United States Marine Corps

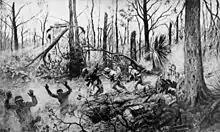
Georges Scott, "American Marines in Belleau Wood", 1918

The Marine Corps played a small role in the Civil War (1861–1865); their most prominent task was blockade duty. As more and more states seceded from the Union, about a third of the Corps's officers left the United States to join the Confederacy and form the Confederate States Marine Corps, which ultimately played little part in the war. The battalion of recruits formed for the First Battle of Bull Run performed poorly, retreating with the rest of the Union forces. Blockade duty included sea-based amphibious operations to secure forward bases. In early November 1861, a group of sailors and Marines landed in the towns of Port Royal and Beaufort, South Carolina. A few days later that task force captured nearby Hilton Head Island. A couple of weeks later a reconnaissance in force group captured Tybee Island. This is where the Union set up the artillery barrage to bombard Fort Pulaski. In April and May 1862, Marines participated in the capture and occupation of New Orleans and the occupation of Baton Rouge, Louisiana, key events in the war that helped secure Union control of the lower Mississippi River basin and denied the Confederacy a major port and naval base on the Gulf Coast.